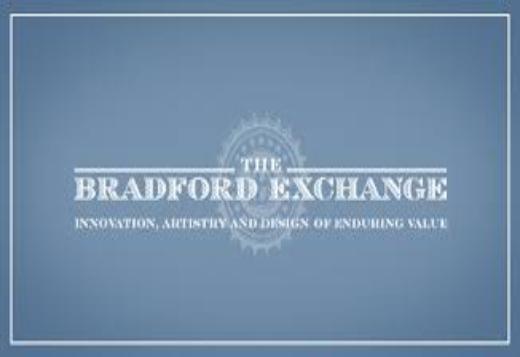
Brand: Bradford Exchange
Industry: Others